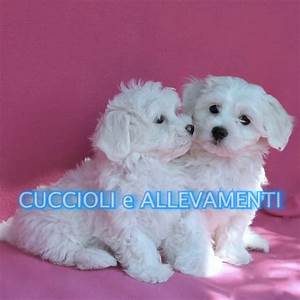
Label: dog